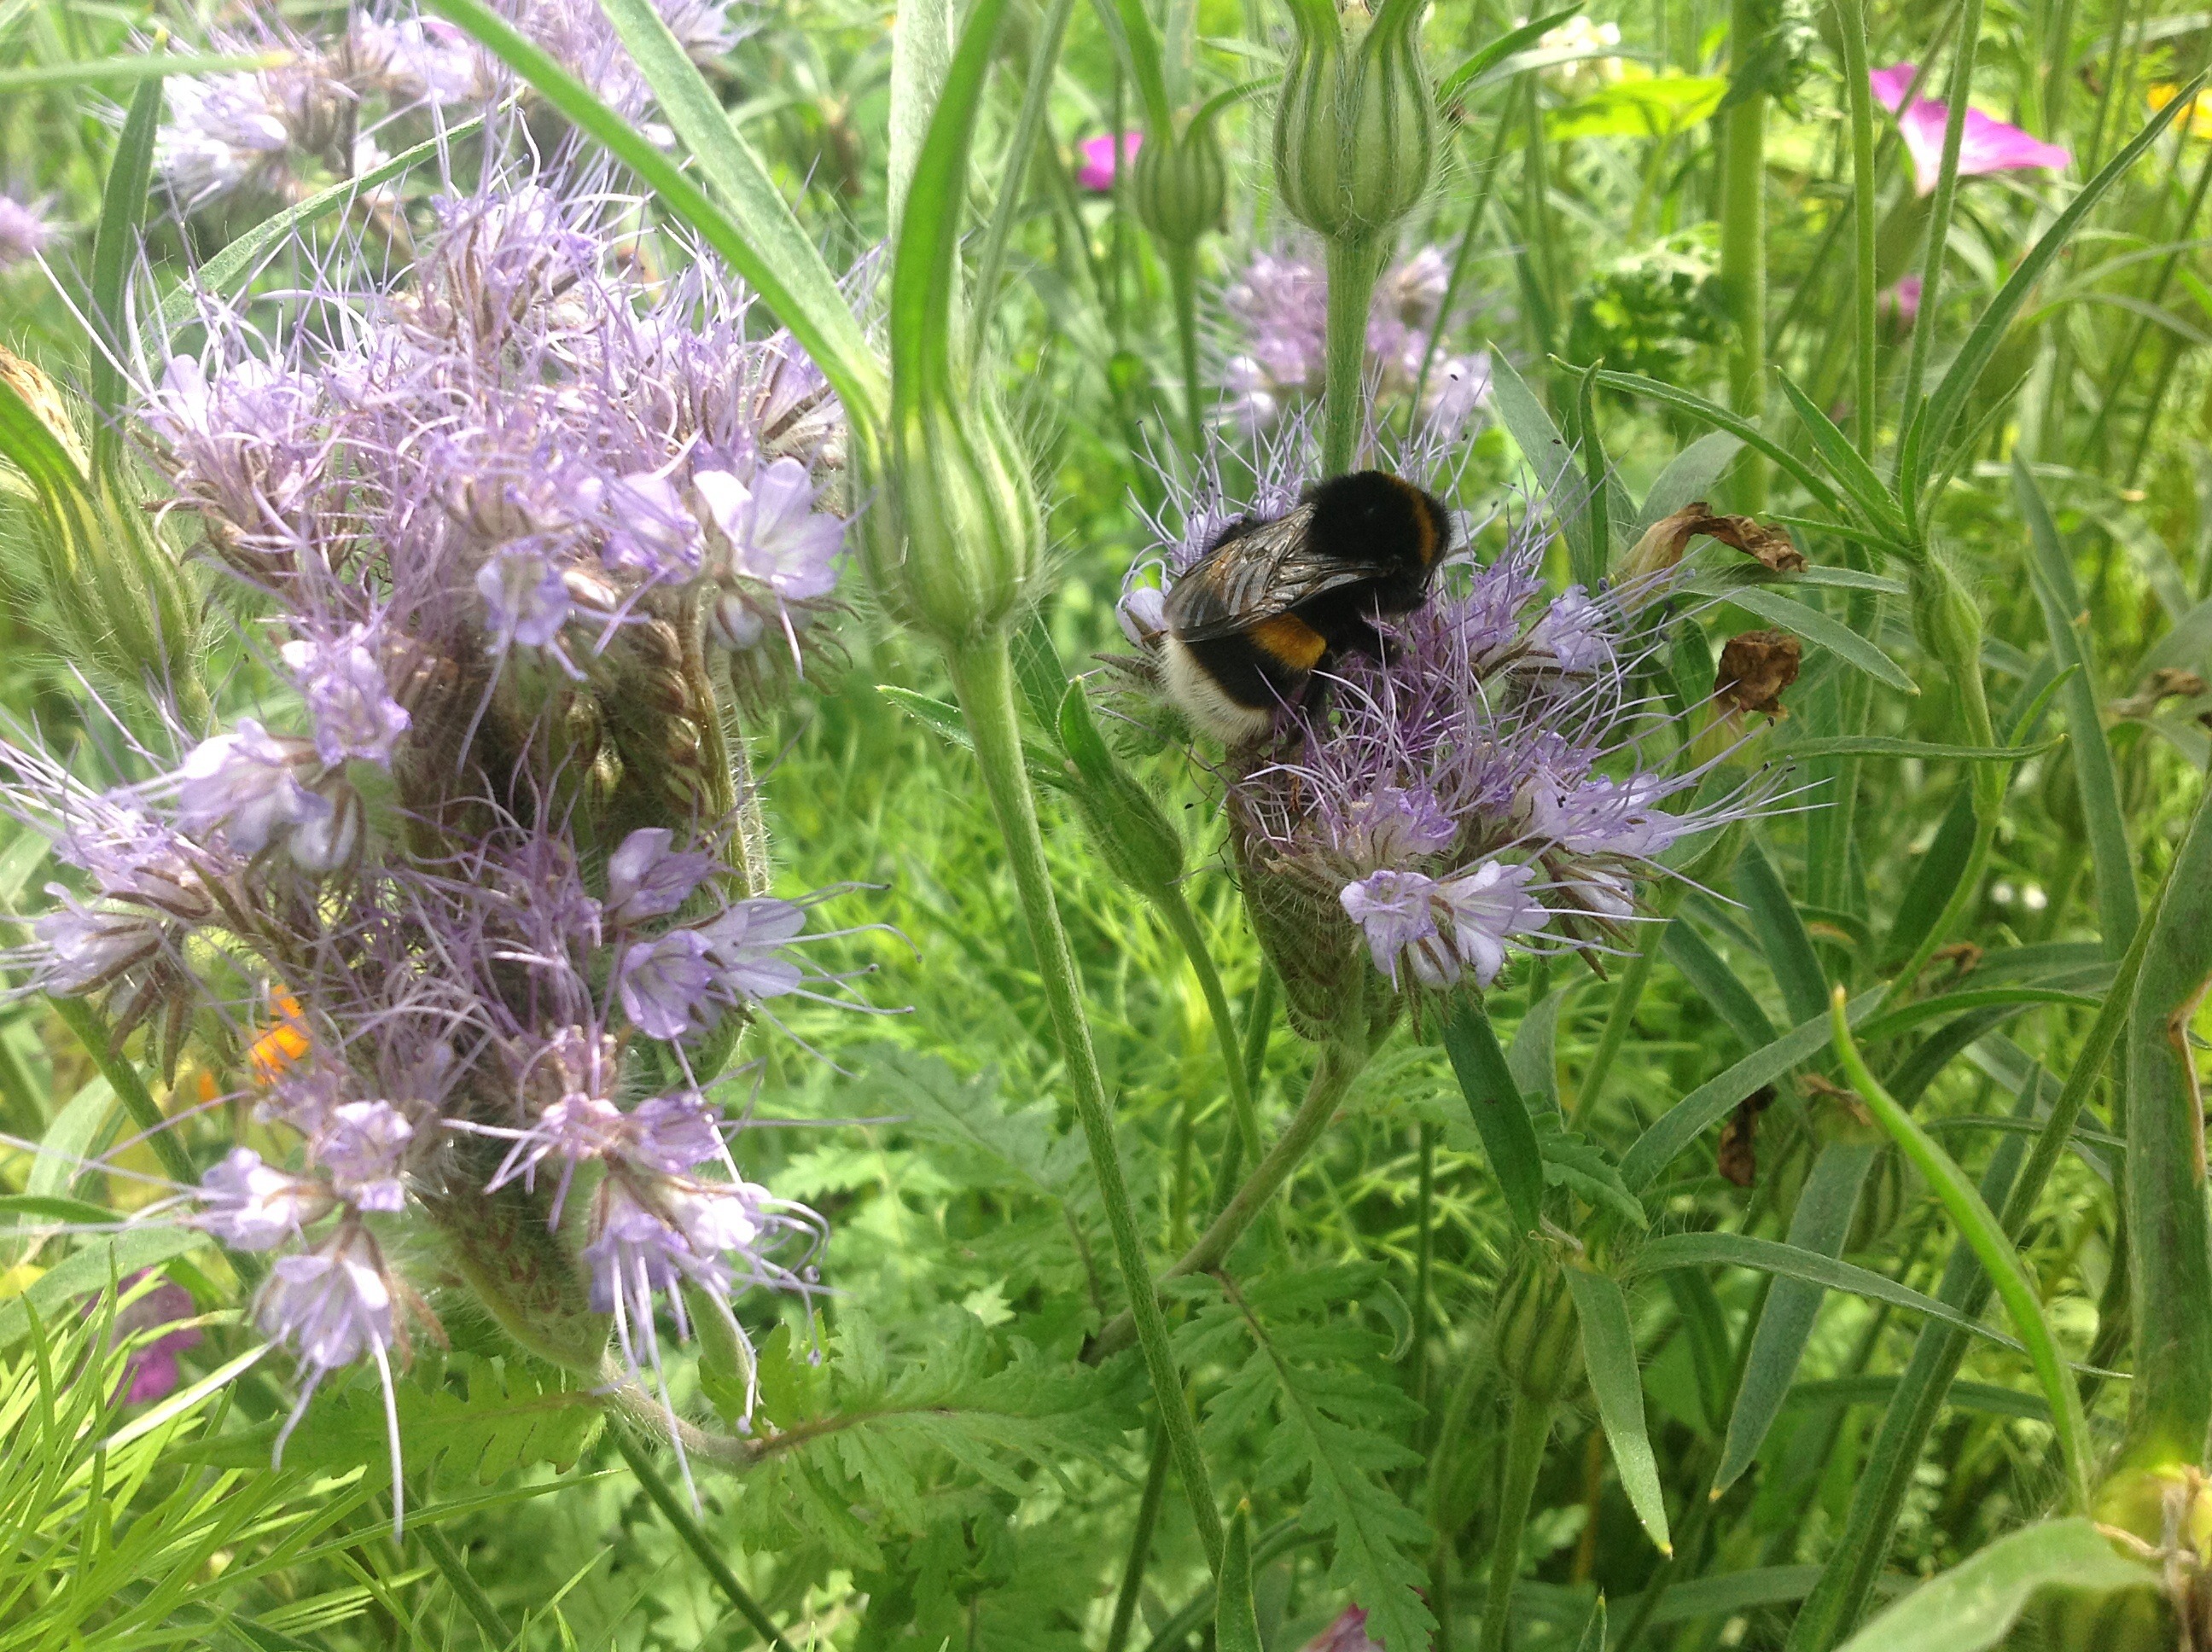
plant, meadow, prairie, flower, summer, spring, herb, insect, bug, botany, garden, flora, invertebrate, wildflower, flowers, bee, bumblebee, nectar, flowering plant, land plant, membrane winged insect